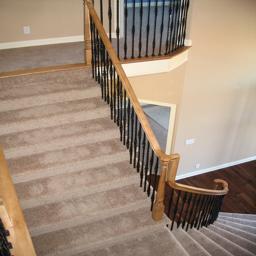
stairs with curved near the bottom .